Ancient Celtic warfare

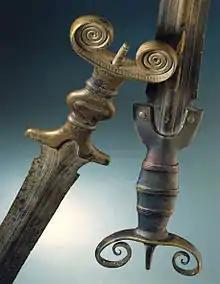
Antenna swords of the Hallstatt B period (c. 10th century BC), found near Lake Neuchâtel (in Auvernier and Cortaillod; Laténium inv. nr. AUV-40315 and CORT-216, respectively)

The Hallstatt culture is the earliest to be identified as associated with Celtic culture, spreading from north of the Alps west into France, Southern Britain and the Iberian Peninsula. The earlier phases of the Hallstatt era fall into the Bronze Age. Swords seem to have been the primary weapon from this period, perhaps indicating that warfare was a relatively small scale affair, possibly between groups of elite warriors.